Coffin's Grove Stagecoach House

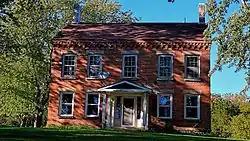

Coffin's Grove Stagecoach House, also known as the Henry Baker House, was a historic building located west of Manchester, Iowa, United States. Coffin's Grove was named for Clement Coffin who settled in the area in 1840. His son-in-law Henry Baker joined him the following year. The house was built in 1855 to accommodate the increase in travelers passing through the area. It served as a hotel, post office and the second floor was used for community functions like dances. The two-story Colonial style was unusual for a structure this far west. It is typically found in Ohio. The house featured a foundation of limestone quarried on the property and brick that was kilned here. Across the road from where the house was located are the remnants of barns built in 1849. They were the first frame barns in the Delaware County. The house was listed on the National Register of Historic Places in 1975.